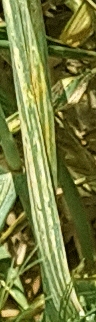
Label: Wheat___Yellow_Rust